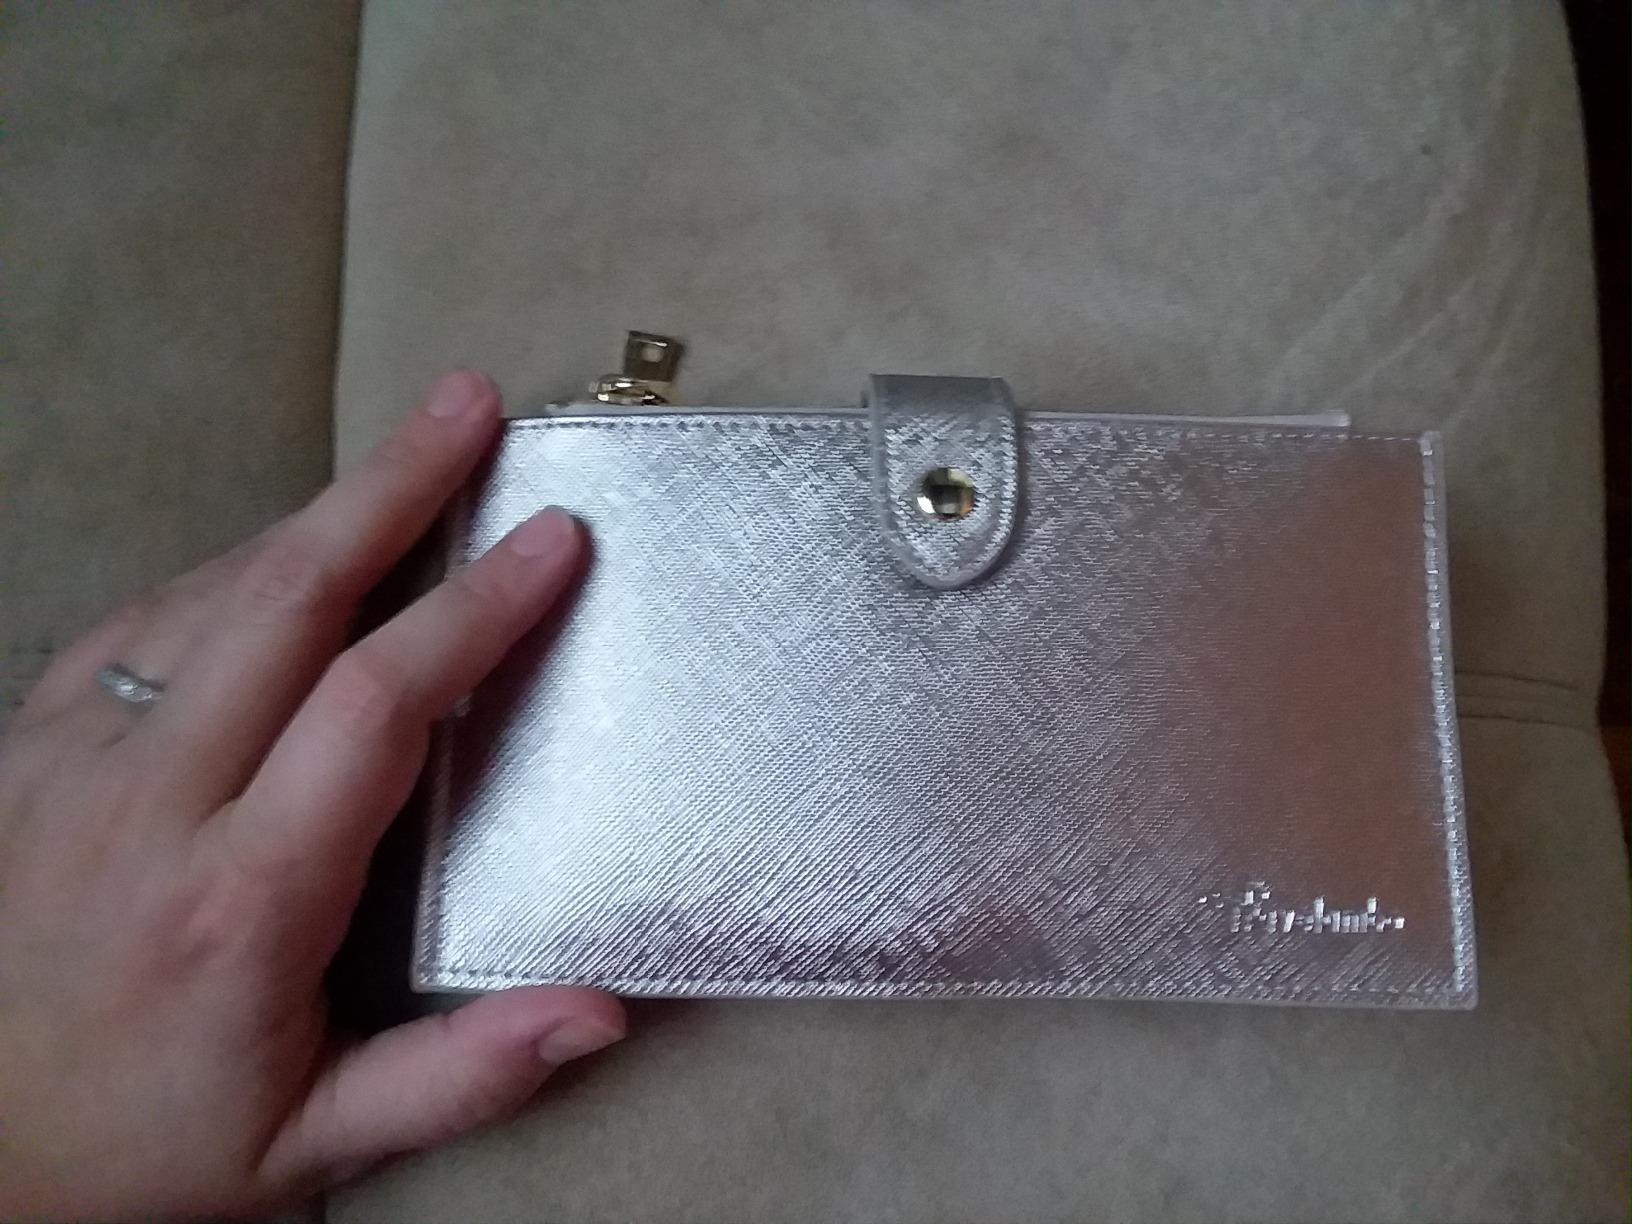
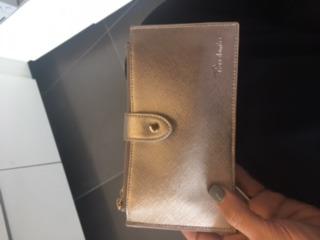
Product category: accessories_wallet
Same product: yes